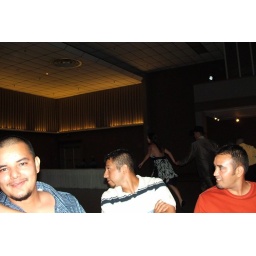
This is the snake. We already had a girl snake. Allie decided she wanted to be in the boy snake, too.